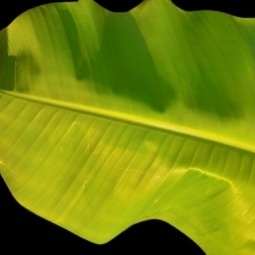
Label: Healthy